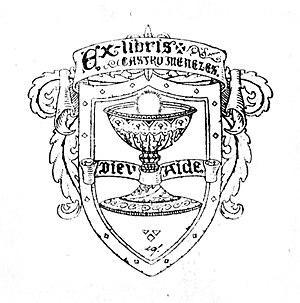
Ex-Libris du poète brésilien Castro Menezes, publié à la page 5 de son livre posthume ""Estrada de Damasco"" (Route de Damas)